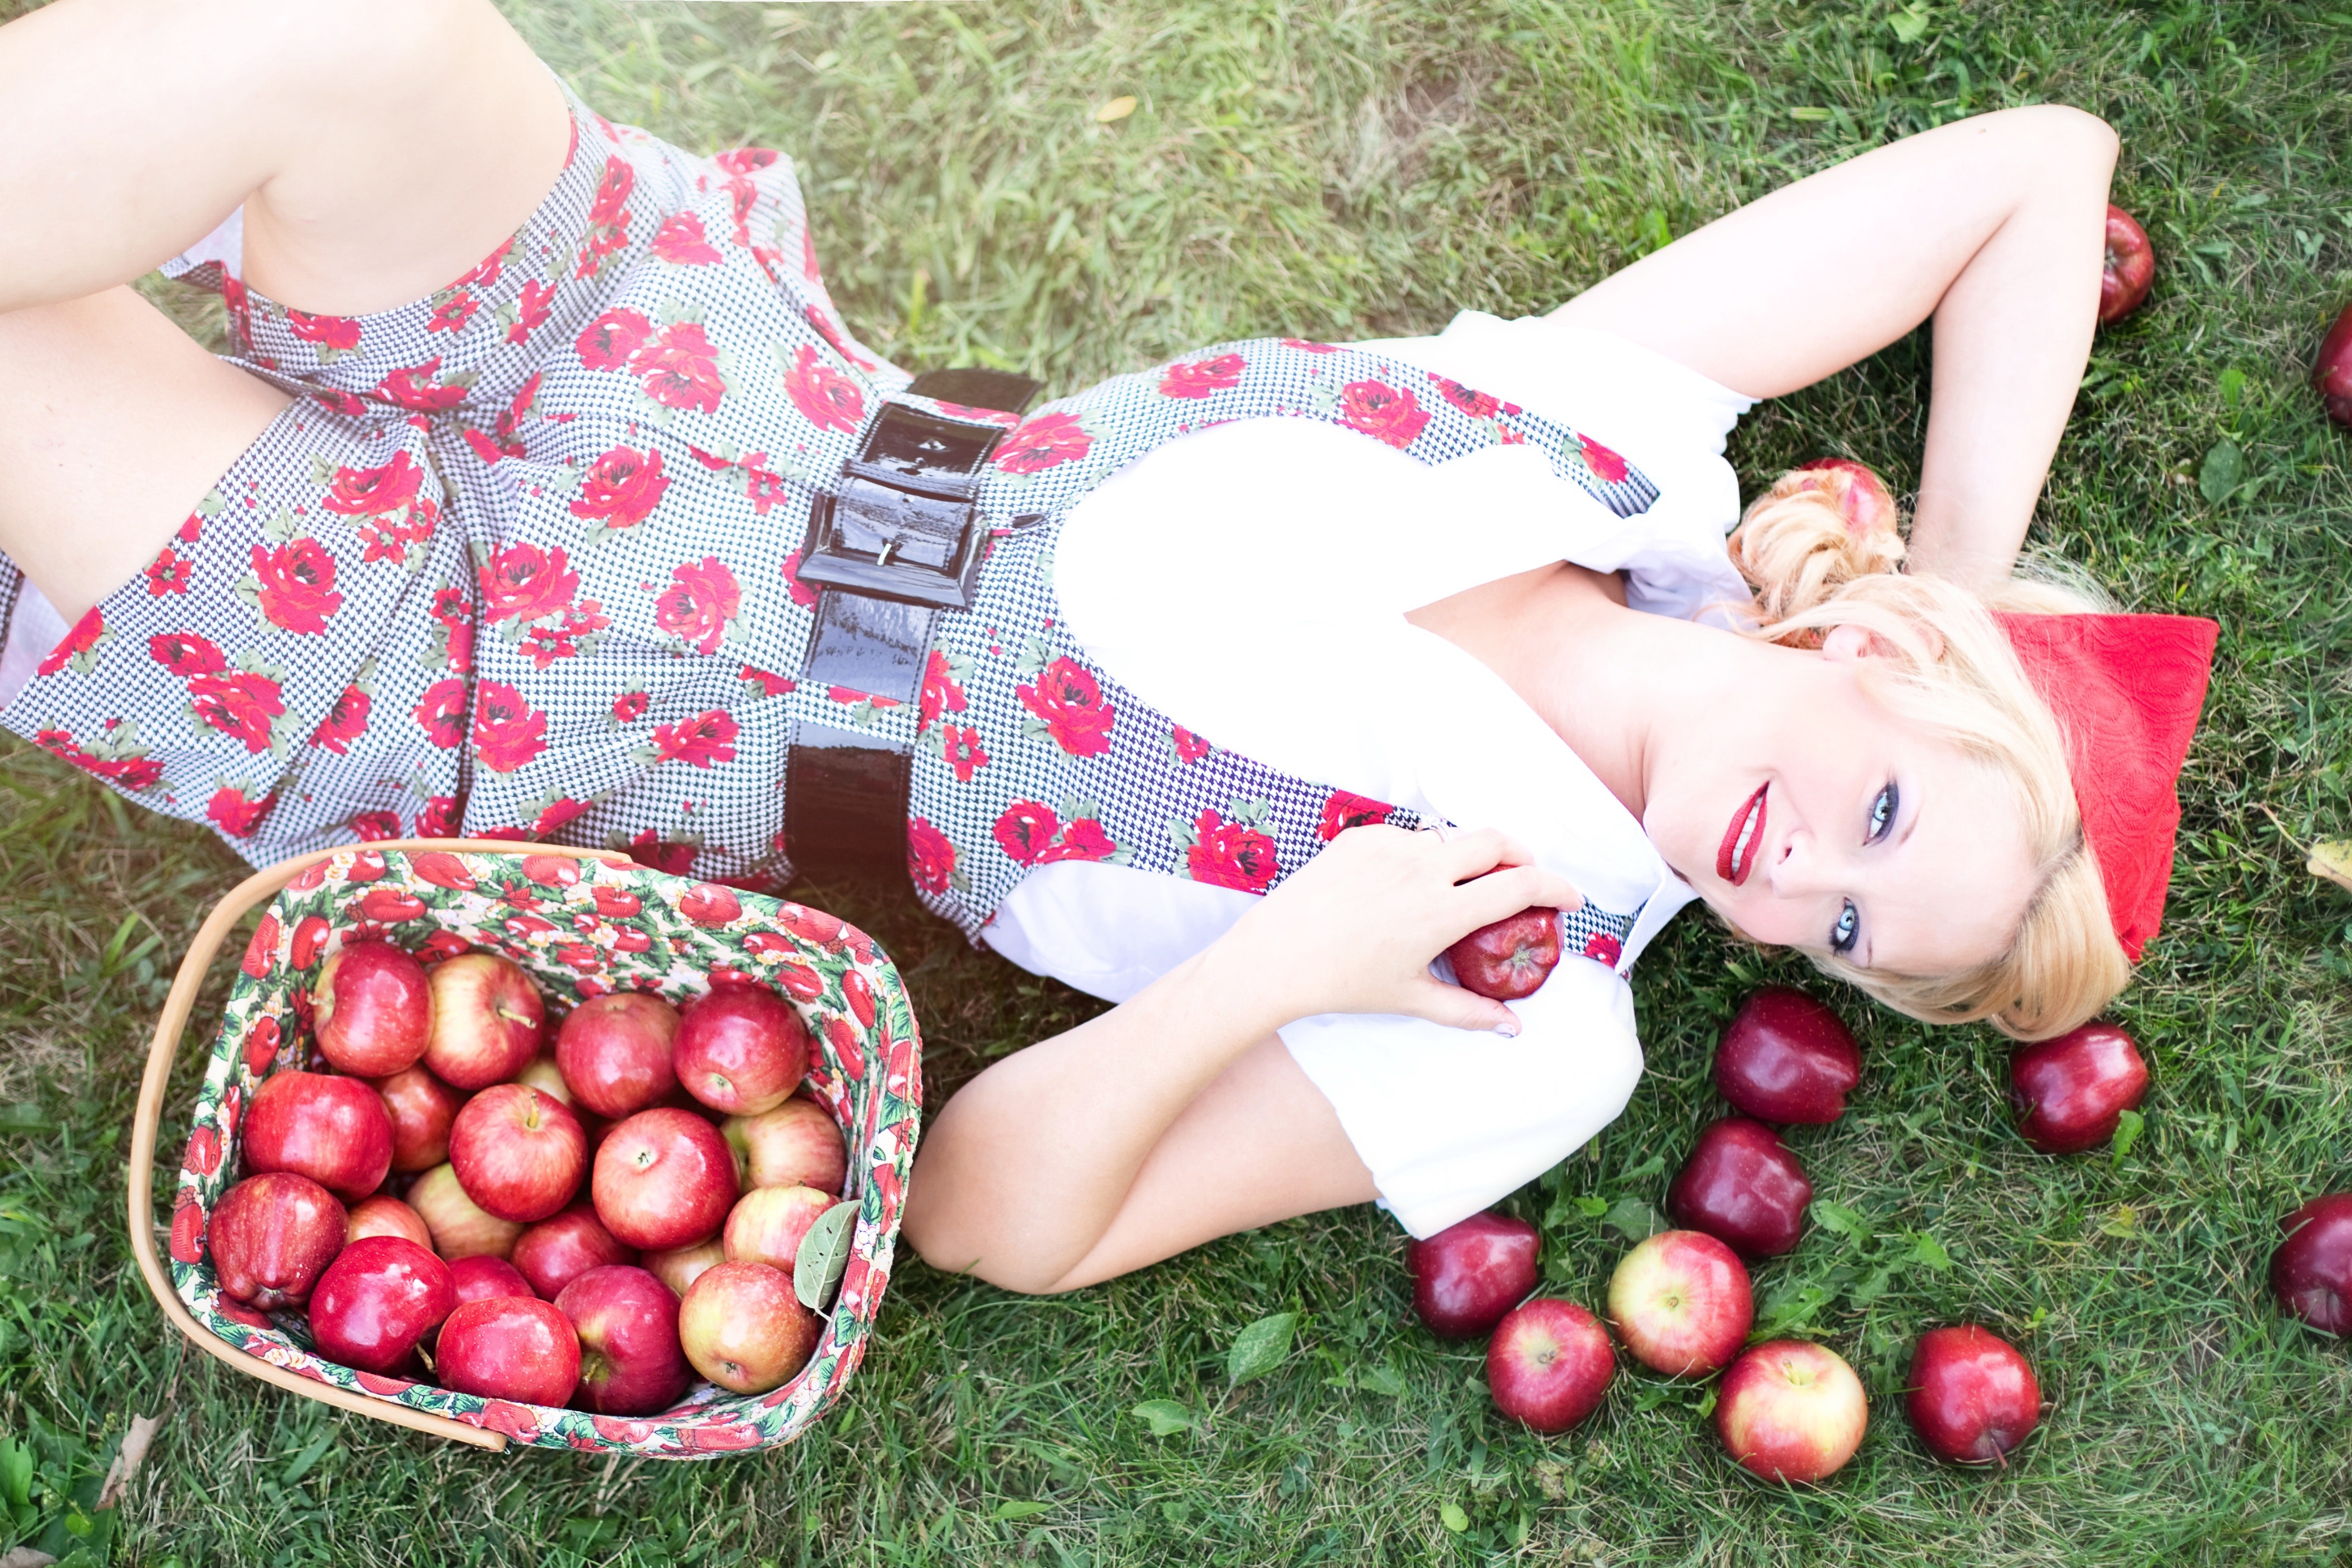
apple, fruit, grass, plant, food, rose family, picnic, recreation, cherry, rose order, produce, natural foods, malus